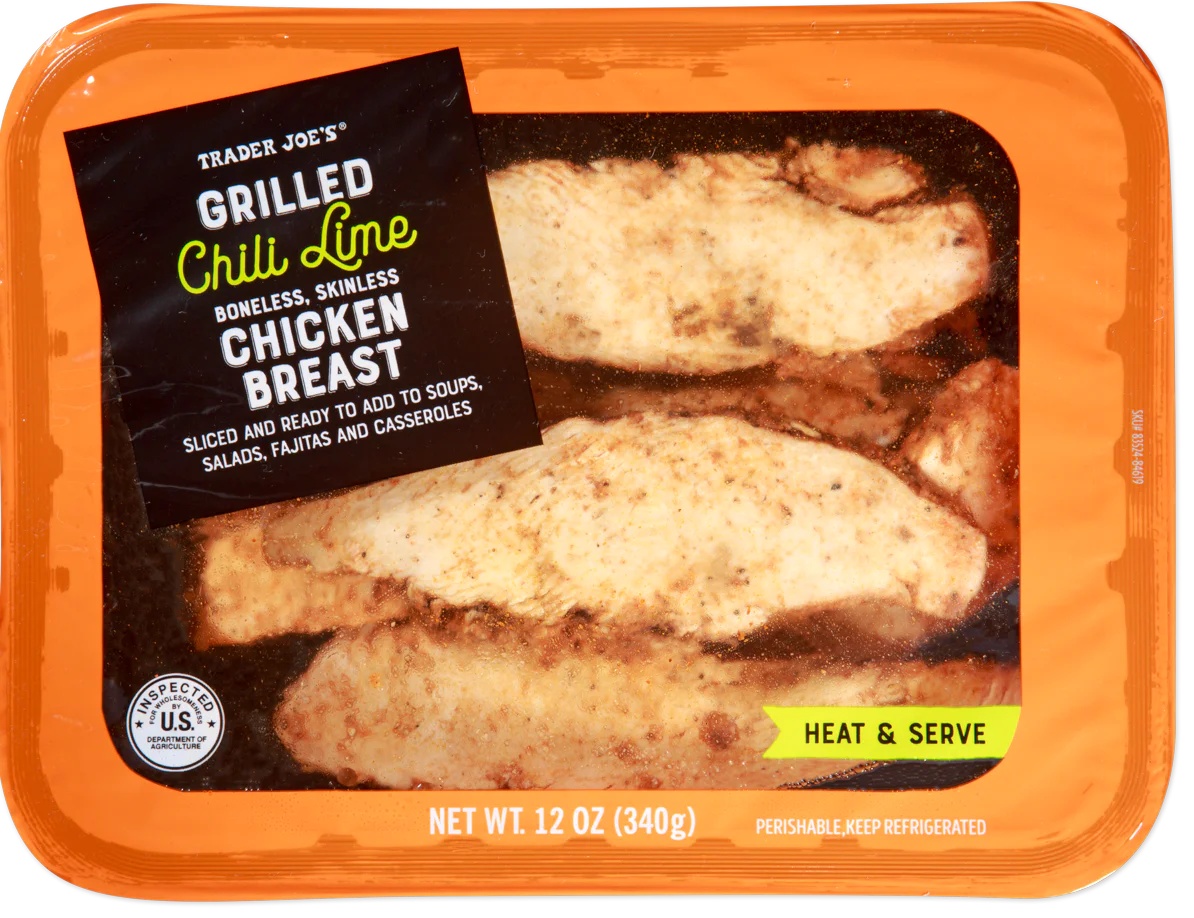
Grilled Chili Lime Chicken Breast
Brand: Kate's Crates
Whether you’re making a quick weeknight dinner, putting together a weekend lunch, or meal-prepping for the week ahead, it’s always a good idea to have some pre-cooked chicken breast on hand. In addition to it being a positive powerhouse of protein, chicken breast is also incredibly good at holding on to all kinds of flavors, making it a potential powerhouse of flavor, too. Both of these aspects are particularly present in Trader Joe’s Grilled Chili Lime Chicken Breast, a longtime favorite of our Midwest stores, and that can now be found in our East Coast stores, too! Made with a blend of seasonings that includes chili powder, paprika, dried garlic, cumin, as well as a touch of lime juice concentrate, each bite of this pre-cooked, pre-sliced, and ready-to-eat Chicken Breast is bursting with savory and citric notes. It can be enjoyed as a topper for a salad, rice bowl, or pasta, as a filling for a sandwich, burrito, or omelet, and even heated up with sautéed onions and peppers for a super easy fajita meal. And for those watching your macros, here’s another reason to be excited: each serving contains a whopping 24g of protein!
Category: Food, Beverages & Tobacco > Food Items > Meat, Seafood & Eggs > Meat > Fresh & Frozen Meats > Poultry > Chicken